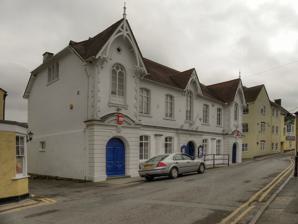
Building: Wotton-under-Edge Town Hall
Country: United Kingdom
Year built: 1700
Municipal building in Wotton-under-Edge, Gloucestershire, England Wotton-under-Edge Town Hall Wotton-under-Edge Town Hall Location Market Street, Wotton-under-Edge Coordinates 51°38′14″N 2°21′14″W / 51.6371°N 2.3538°W / 51.6371; -2.3538 Built 1700 Architectural style(s) Gothic Revival style Listed Building – Grade II Official name Town Hall Designated 23 June 1952 Reference no. 1341570 Shown in Gloucestershire Wotton-under-Edge Town Hall is a municipal building in Market Street, Wotton-under-Edge , Gloucestershire , England. The structure, which operates as a community events venue, is a Grade II listed building . History The building was commissioned as a market hall: the site chosen was an area known as Stony Chipping where regular markets were held. It was designed in the neoclassical style , built in stone and was completed in 1700. It was arcaded on the ground floor, so that markets could be held, with an assembly hall on the first floor. The assembly room was supported by fifteen Doric order columns laid out in three rows. The assembly hall was a popular venue for public meetings in the mid-19th century. The arcading on the ground floor was infilled and the first floor refaced in the Gothic Revival style under the guidance of a restoration committee in 1872. Further enhancements were made in 1884. The new design involved a symmetrical main frontage of seven bays facing onto Market Street with the end bays projected forward as pavilions . The central bay featured a round headed doorway with voussoirs , set in a rusticated surround, with a tall round headed casement window with tracery on the first floor, and a gable above. The flanking bays contained segmental headed casement windows on both floors, separated on the ground floor by the original Doric order columns. The end bays also contained round headed doorways and were fenestrated in a similar style to the central bay but were surmounted by larger gables. Internally, the principal room was the main hall on the first floor. The borough council, which had met in the main hall on the first floor, was abolished under the Municipal Corporations Act 1883 . The Wotton-under-Edge Friendly Society continued to operate from offices in the building. The assets of the corporation, including the town hall, were transferred to the newly formed Wotton-under-Edge Town Trust in 1890. Rolls of honour to recognise local service personnel who had served in the First World War were installed in the building in 1920. The ground floor was subsequently used for regular "Town Hall Teas", which raise money for local charities, while the first floor was used for larger events. References